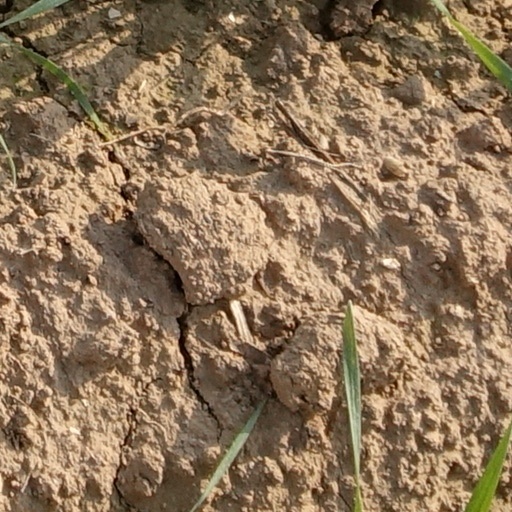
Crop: wheat